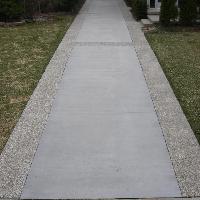
Weather: cloudy or overcast